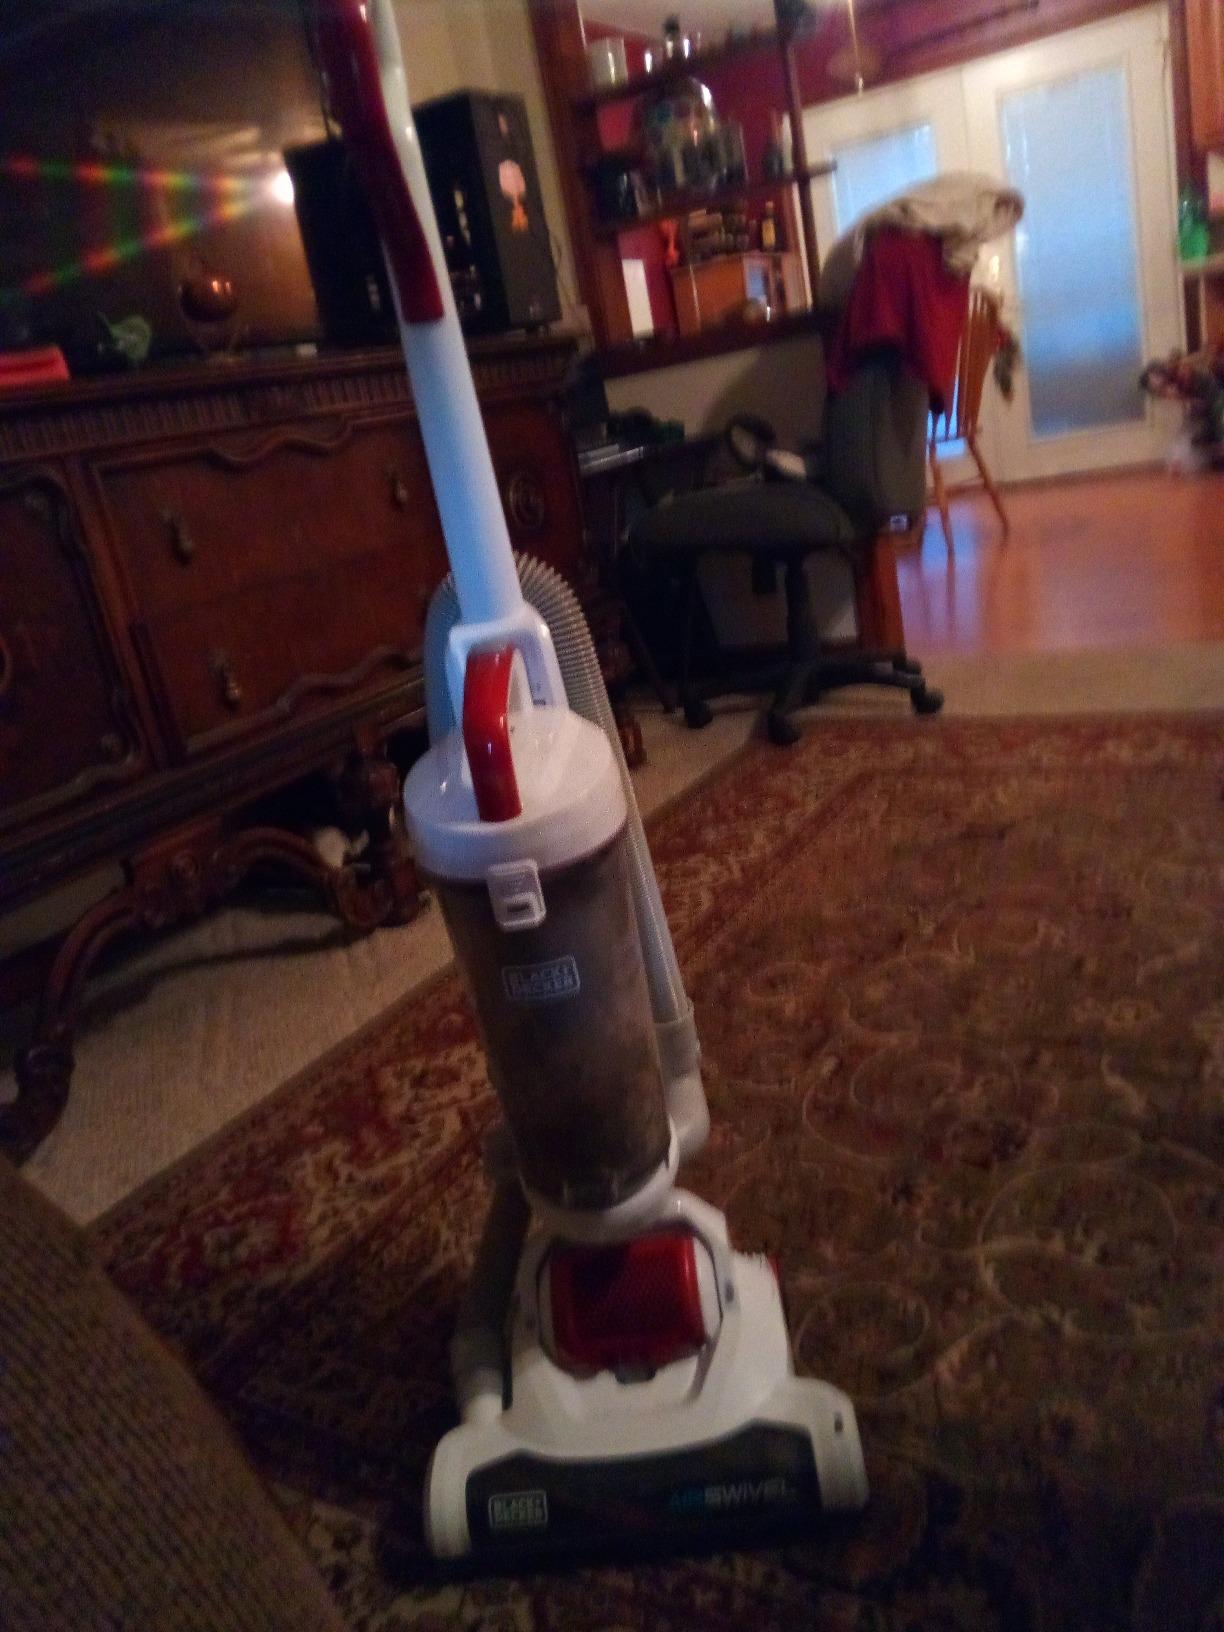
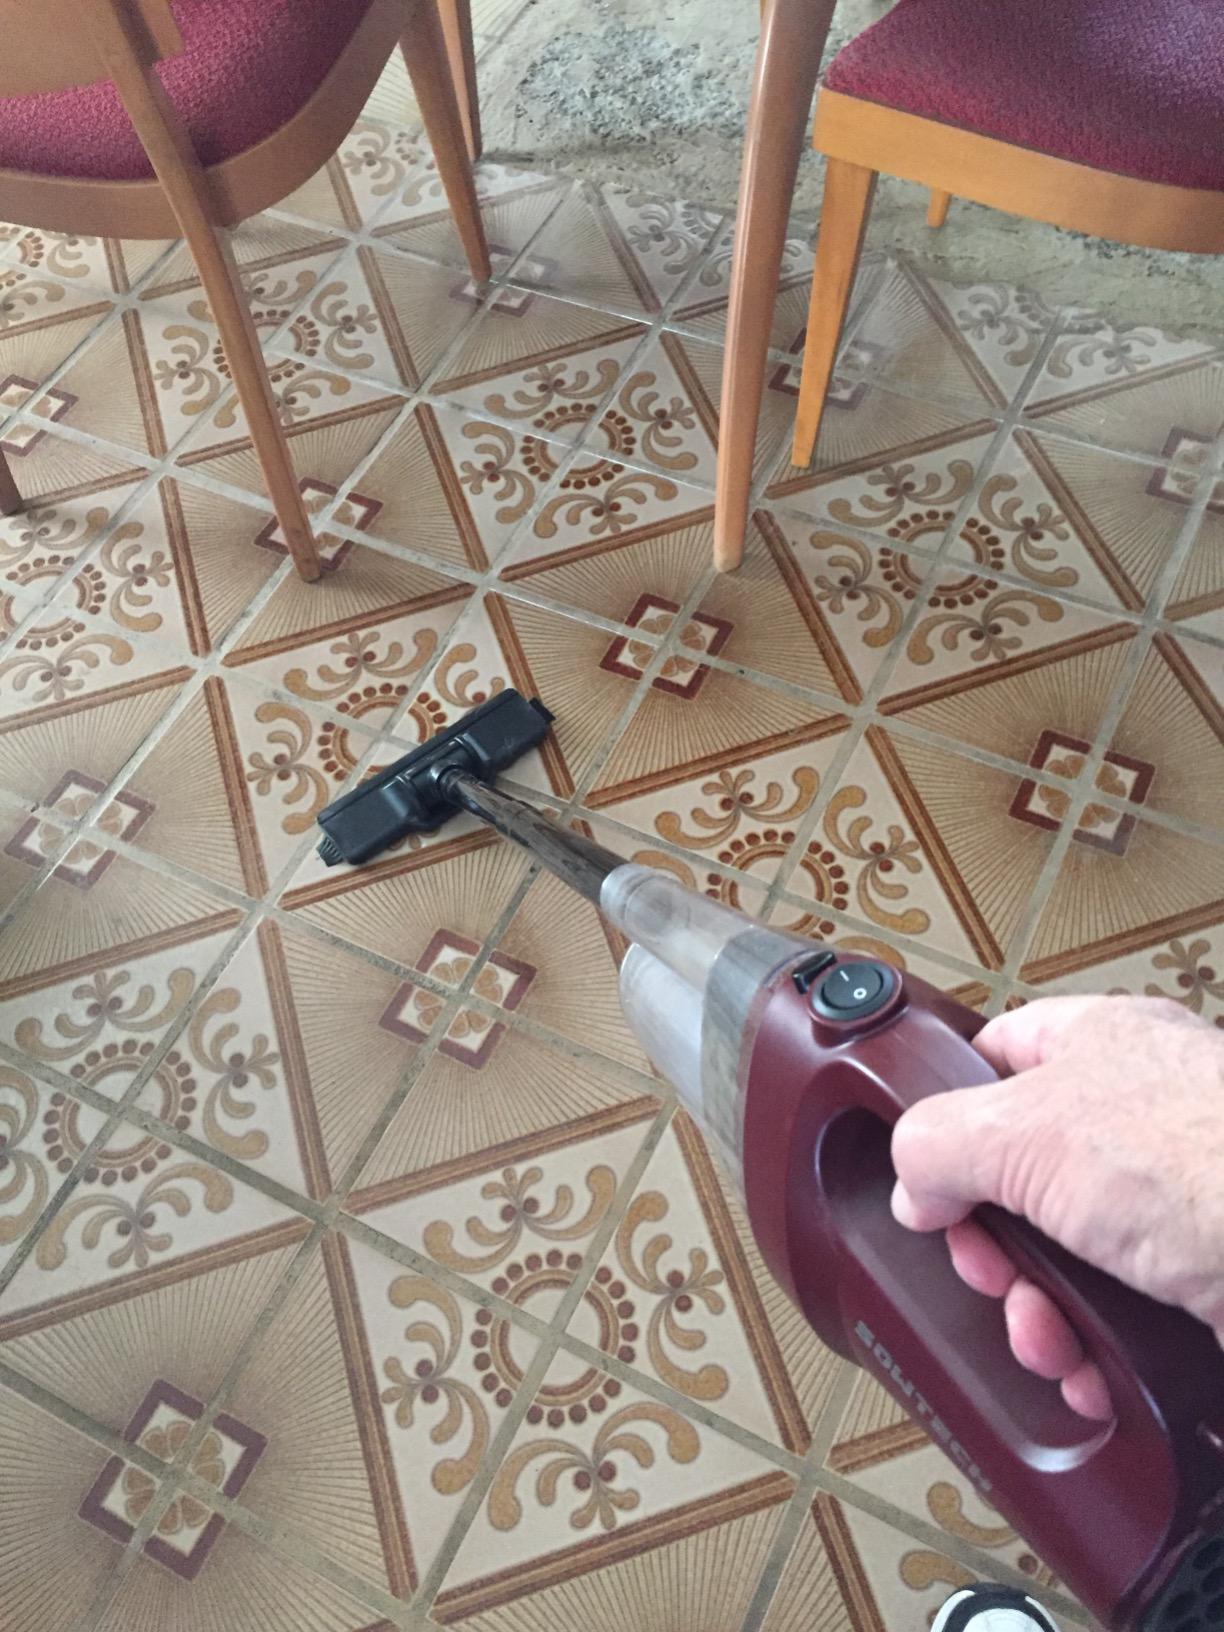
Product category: items_vacuum
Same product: no